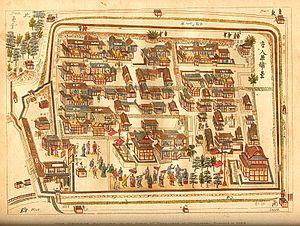
Les Nagasaki bugyō sont des fonctionnaires du shogunat Tokugawa de l'époque d'Edo du Japon. Les nominations à ce poste important sont généralement attribuées à des fudai daimyo, mais il fait partie des postes de responsabilité administrative ouverts à ceux qui ne sont pas daimyōs. L'interprétation classique désigne ces titres japonais des noms de « commissaire », « surveillant » ou « gouverneur ».